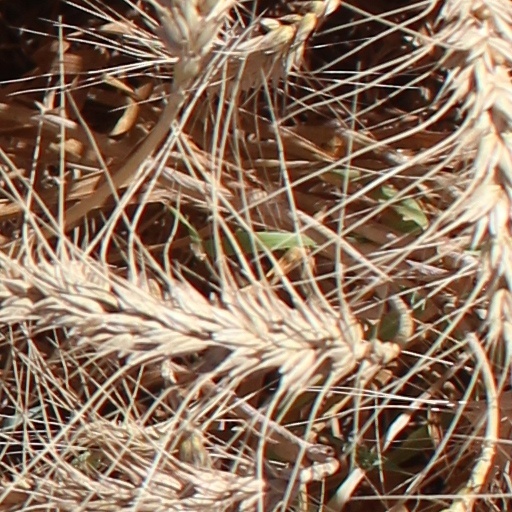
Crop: wheat